SSi Canada

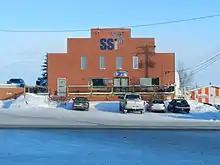
SSi Canada's offices in Yellowknife

SSi Canada (formerly known as SSi Micro Ltd.) is a Canadian wireless broadband internet service provider primarily serving remote areas that lack terrestrial service options. SSi was established in 1990 by Jeffrey Philipp and is headquartered in Yellowknife, capital of the Northwest Territories. SSi is also a provider of Satellite Communication services, offered in locations that do not have terrestrial service options. They offer turnkey Internet systems to other ISPs. They have a local market serving all 25 communities in Nunavut and several in the Northwest Territories. These two territories account for 1/3 of Canada's landmass covering . They also have an international market including Africa, Indonesia and Kiribati.